Tanks of Czechoslovakia

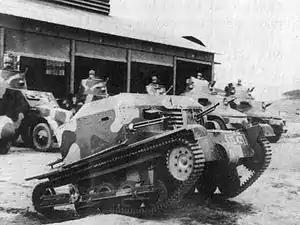
Tančík vz. 33

The British Carden-Lloyd tankettes Czechoslovakia had acquired led to the Czechoslovakia designed tank, the "Tančík vz. 33", which was assembled from a framework of steel "angle iron" beams, to which armor plates were riveted. The driver sat on the right side using a observation port protected by of bulletproof glass and an armored shutter which had a slit. The gunner sat on the left and had a similar vision port half the size of the driver's. His "ZB vz. 26" machine gun was mounted in a ball mount directly to his front. There were similar vision ports on the sides and the rear. The driver's machine gun was fixed, and he fired it using a Bowden cable; 2,600 rounds were stored for the machine guns.